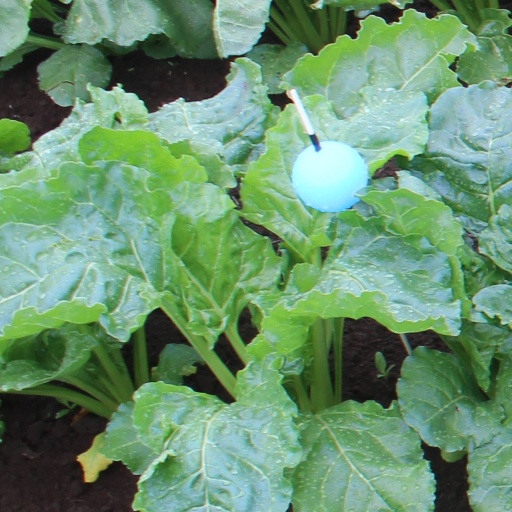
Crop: sugar beet